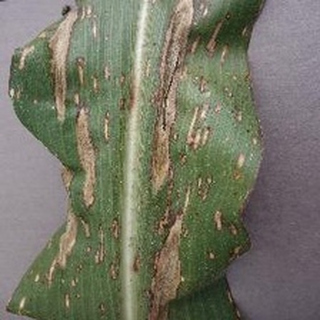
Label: corn_northern_leaf_blight